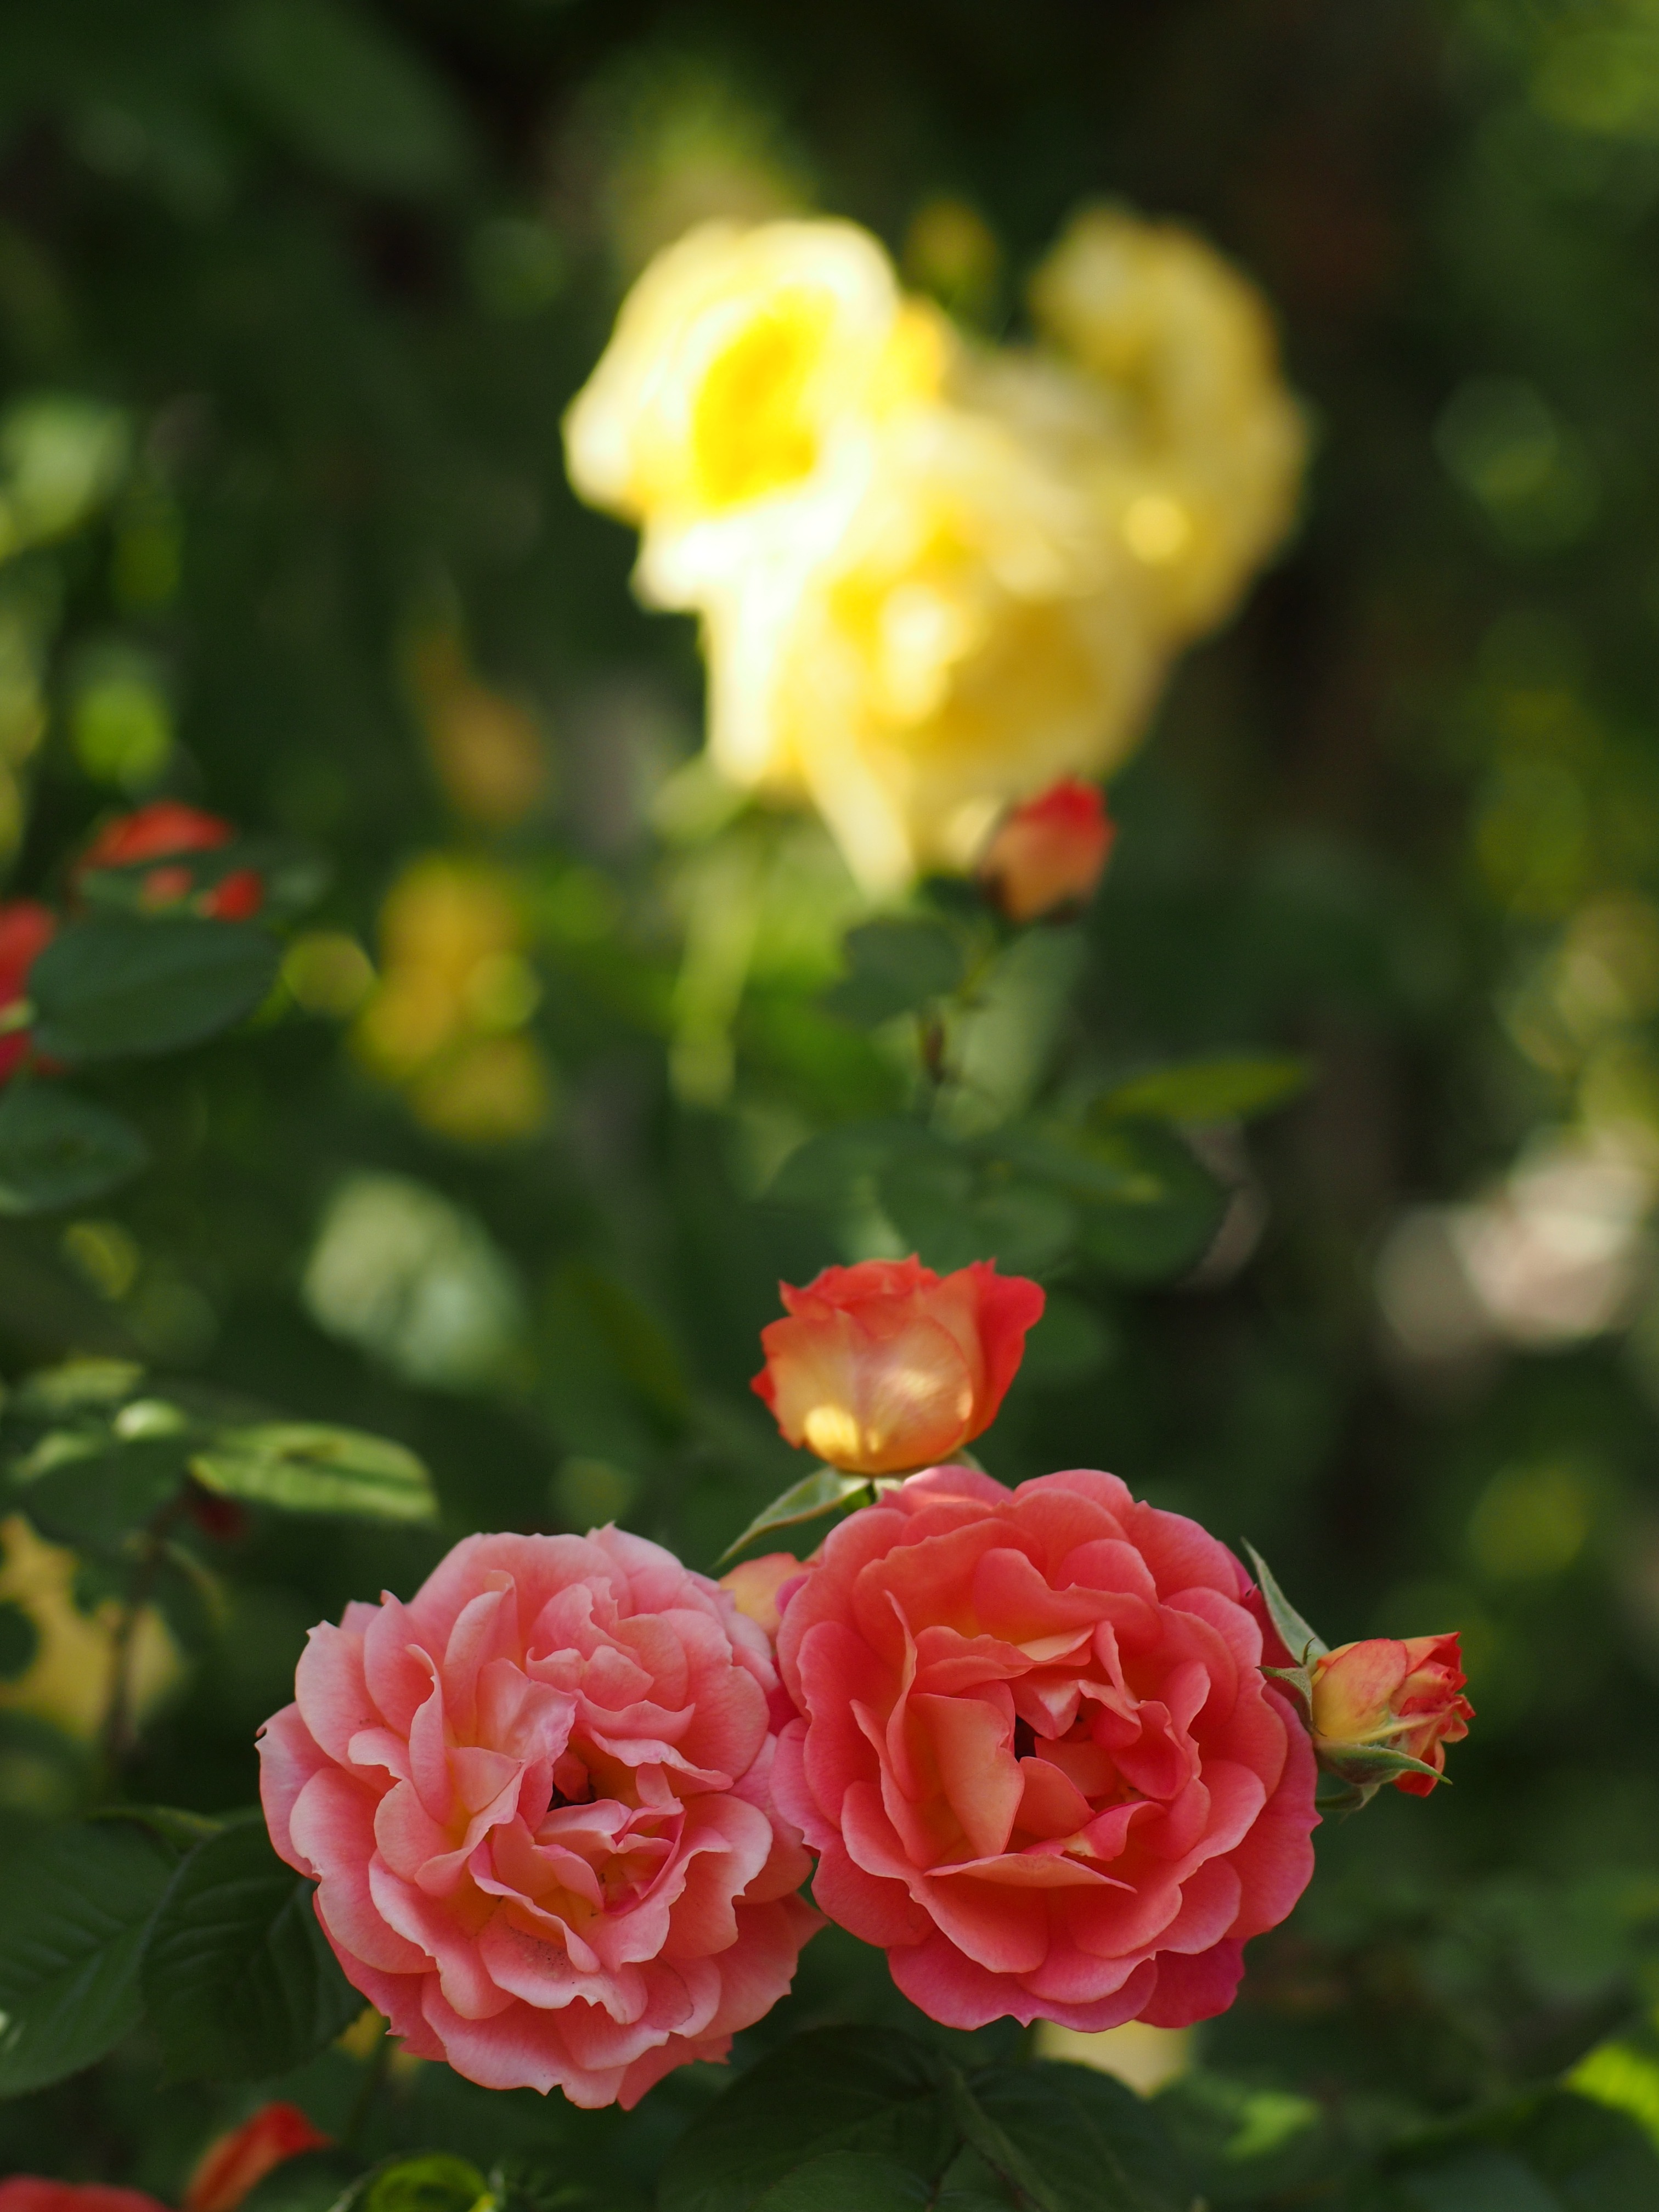
blossom, plant, flower, petal, rose, spring, red, natural, yellow, flora, flowers, floribunda, red flowers, flowering plant, garden roses, rose family, land plant, rose order